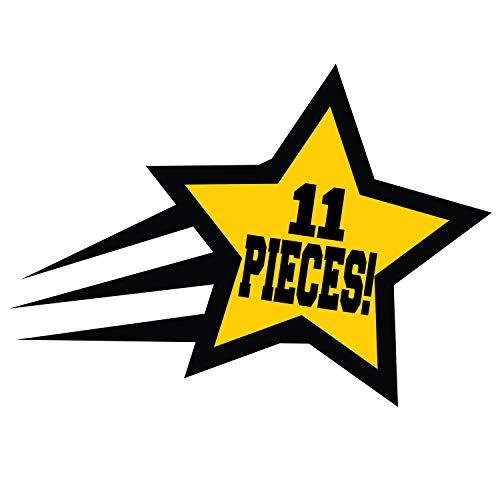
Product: RYAN'S WORLD YouTube Trunk- Red Titan
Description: For Ages 3 and up.
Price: $12.97
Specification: ProductDimensions:6.8x11x8inches|ItemWeight:1.51pounds|ShippingWeight:1.57pounds(Viewshippingratesandpolicies)|ASIN:B07NDXX56W|Itemmodelnumber:JPL79225|Manufacturerrecommendedage:36months-10years